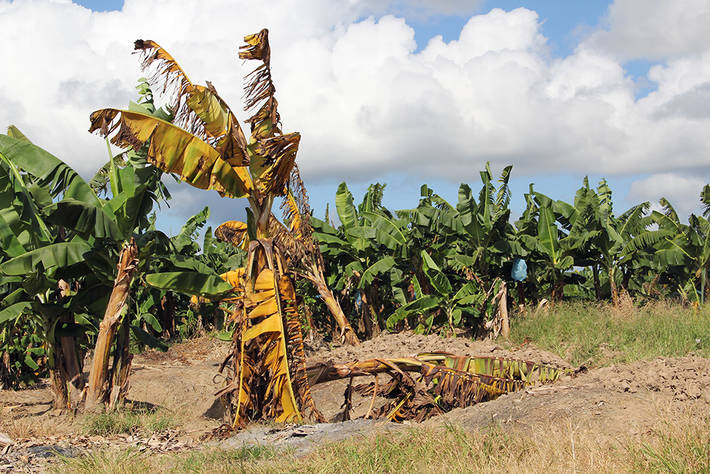
Plant: Banana
Disease: banana panama disease